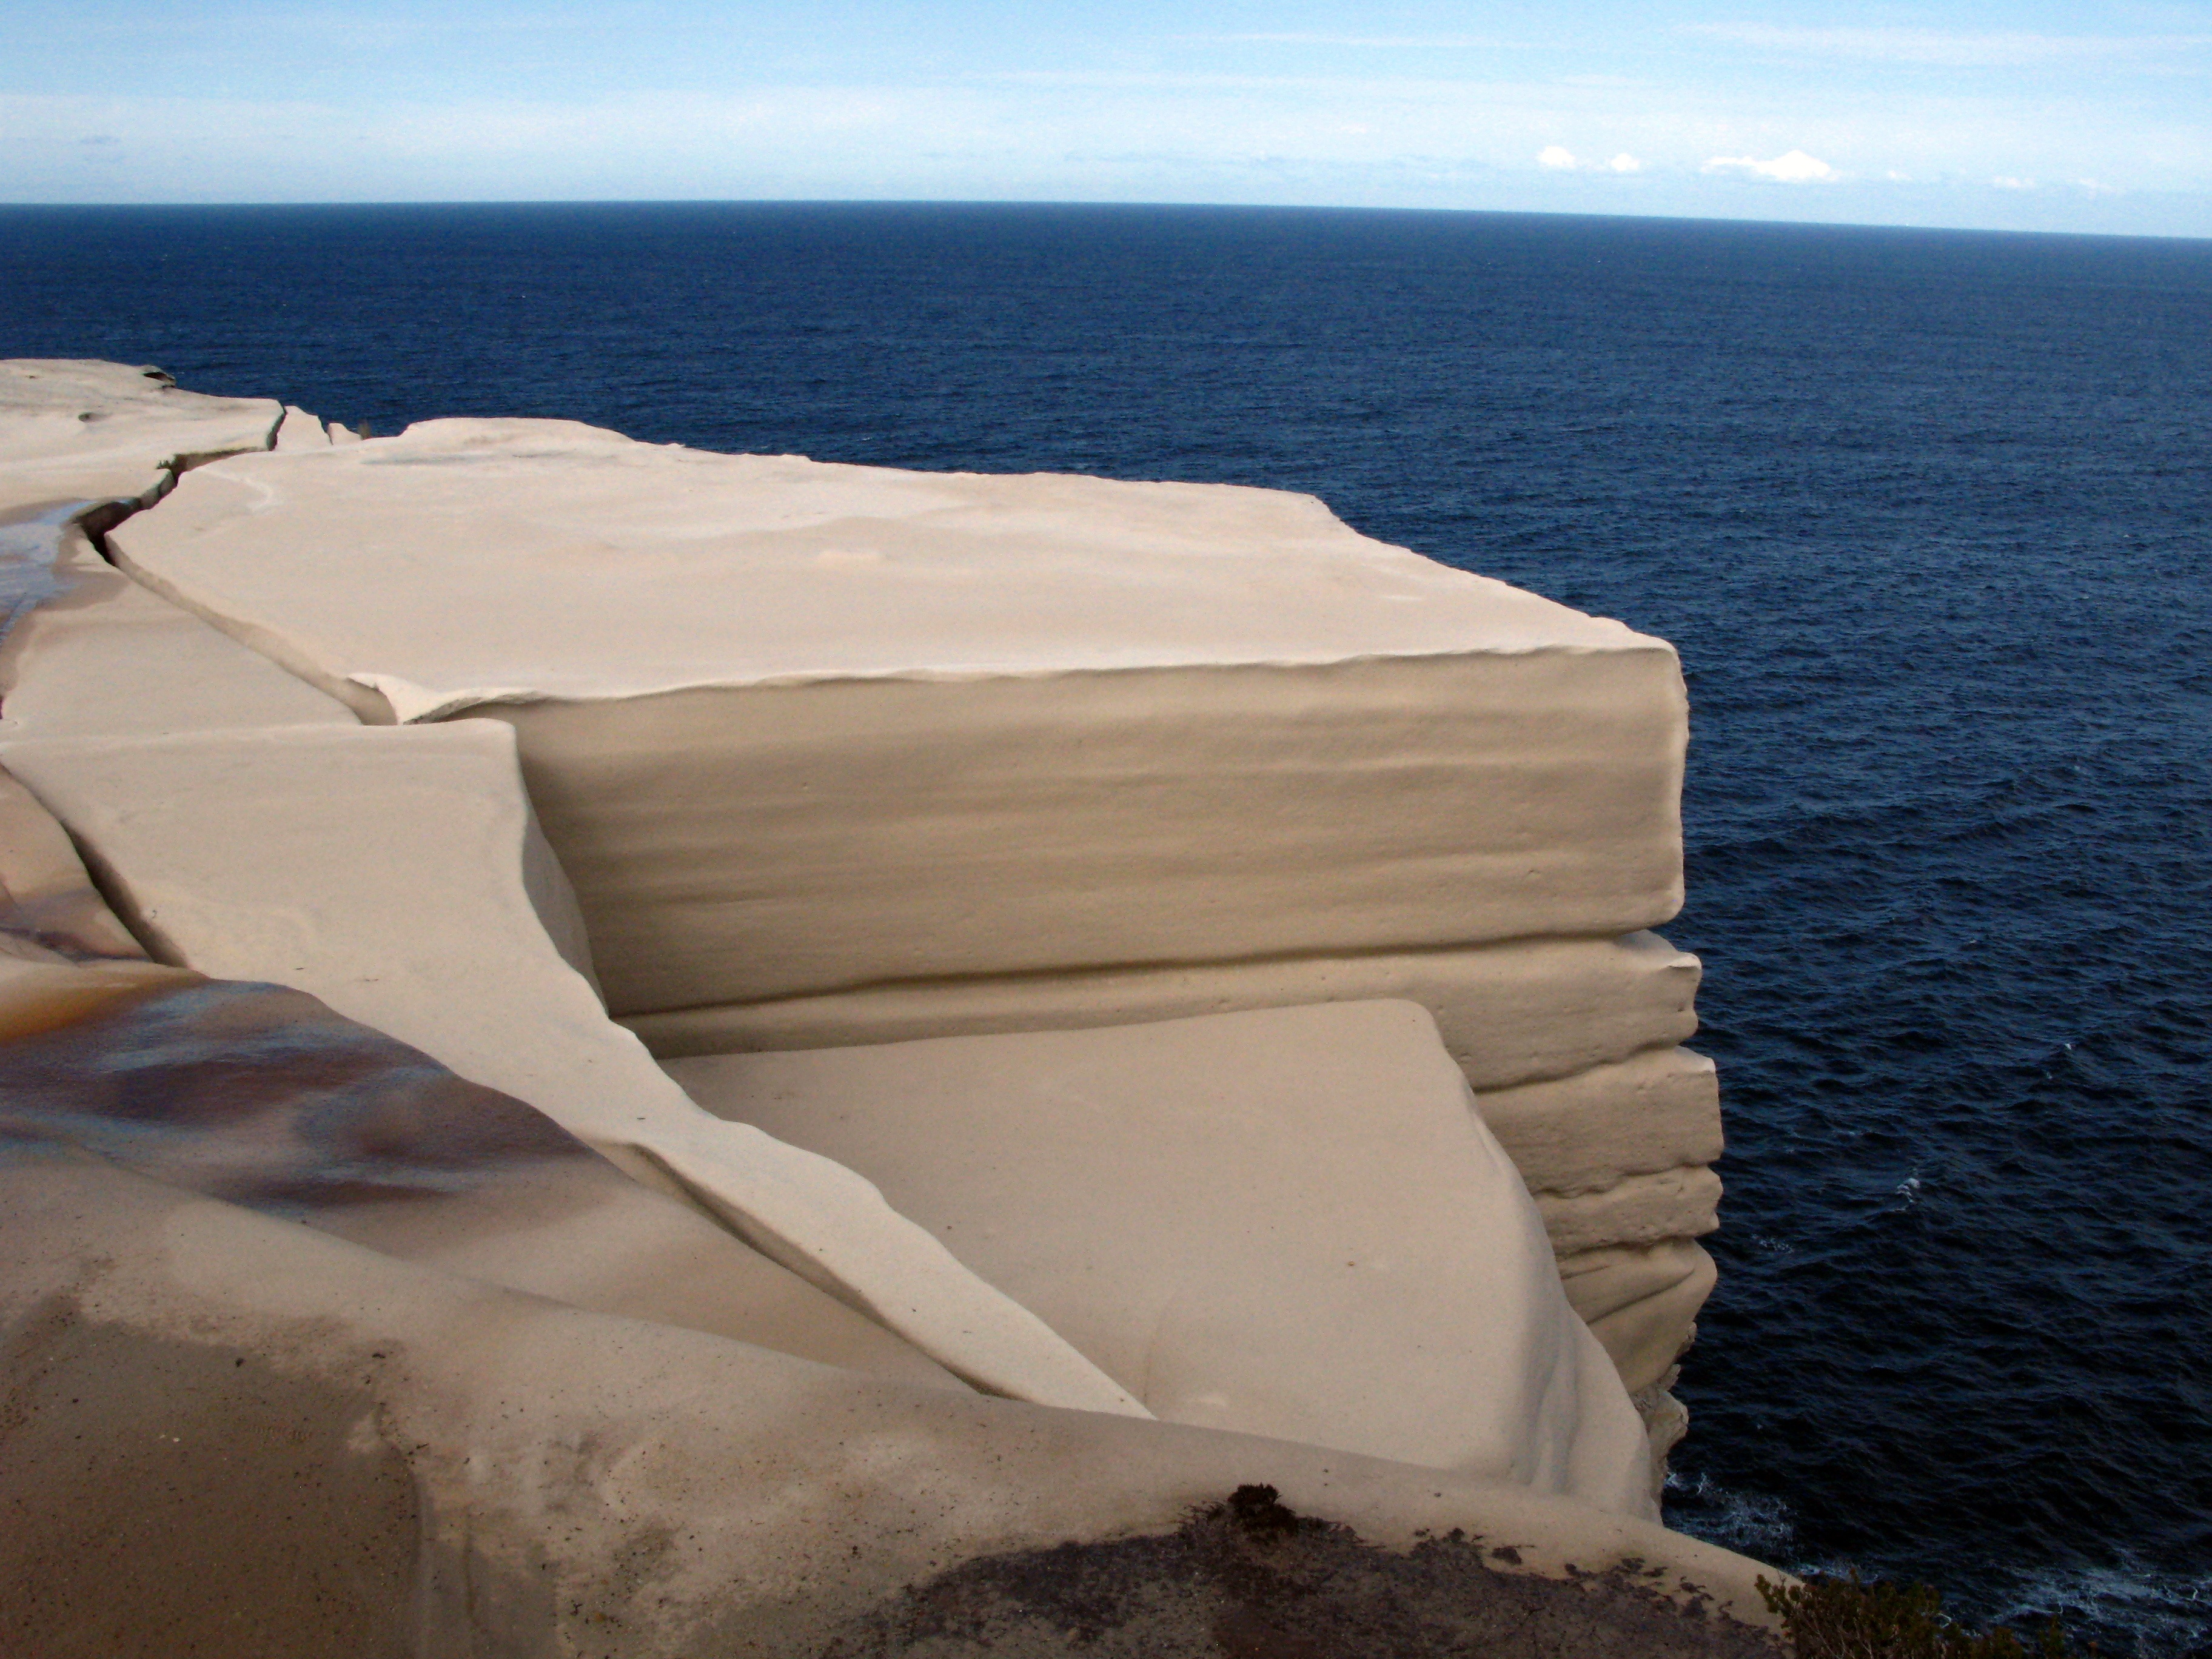
landscape, sea, coast, sand, rock, ocean, white, shore, wind, cliff, seaside, ice, scenic, sydney, bay, blue, terrain, material, iceberg, australia, cape, natural environment